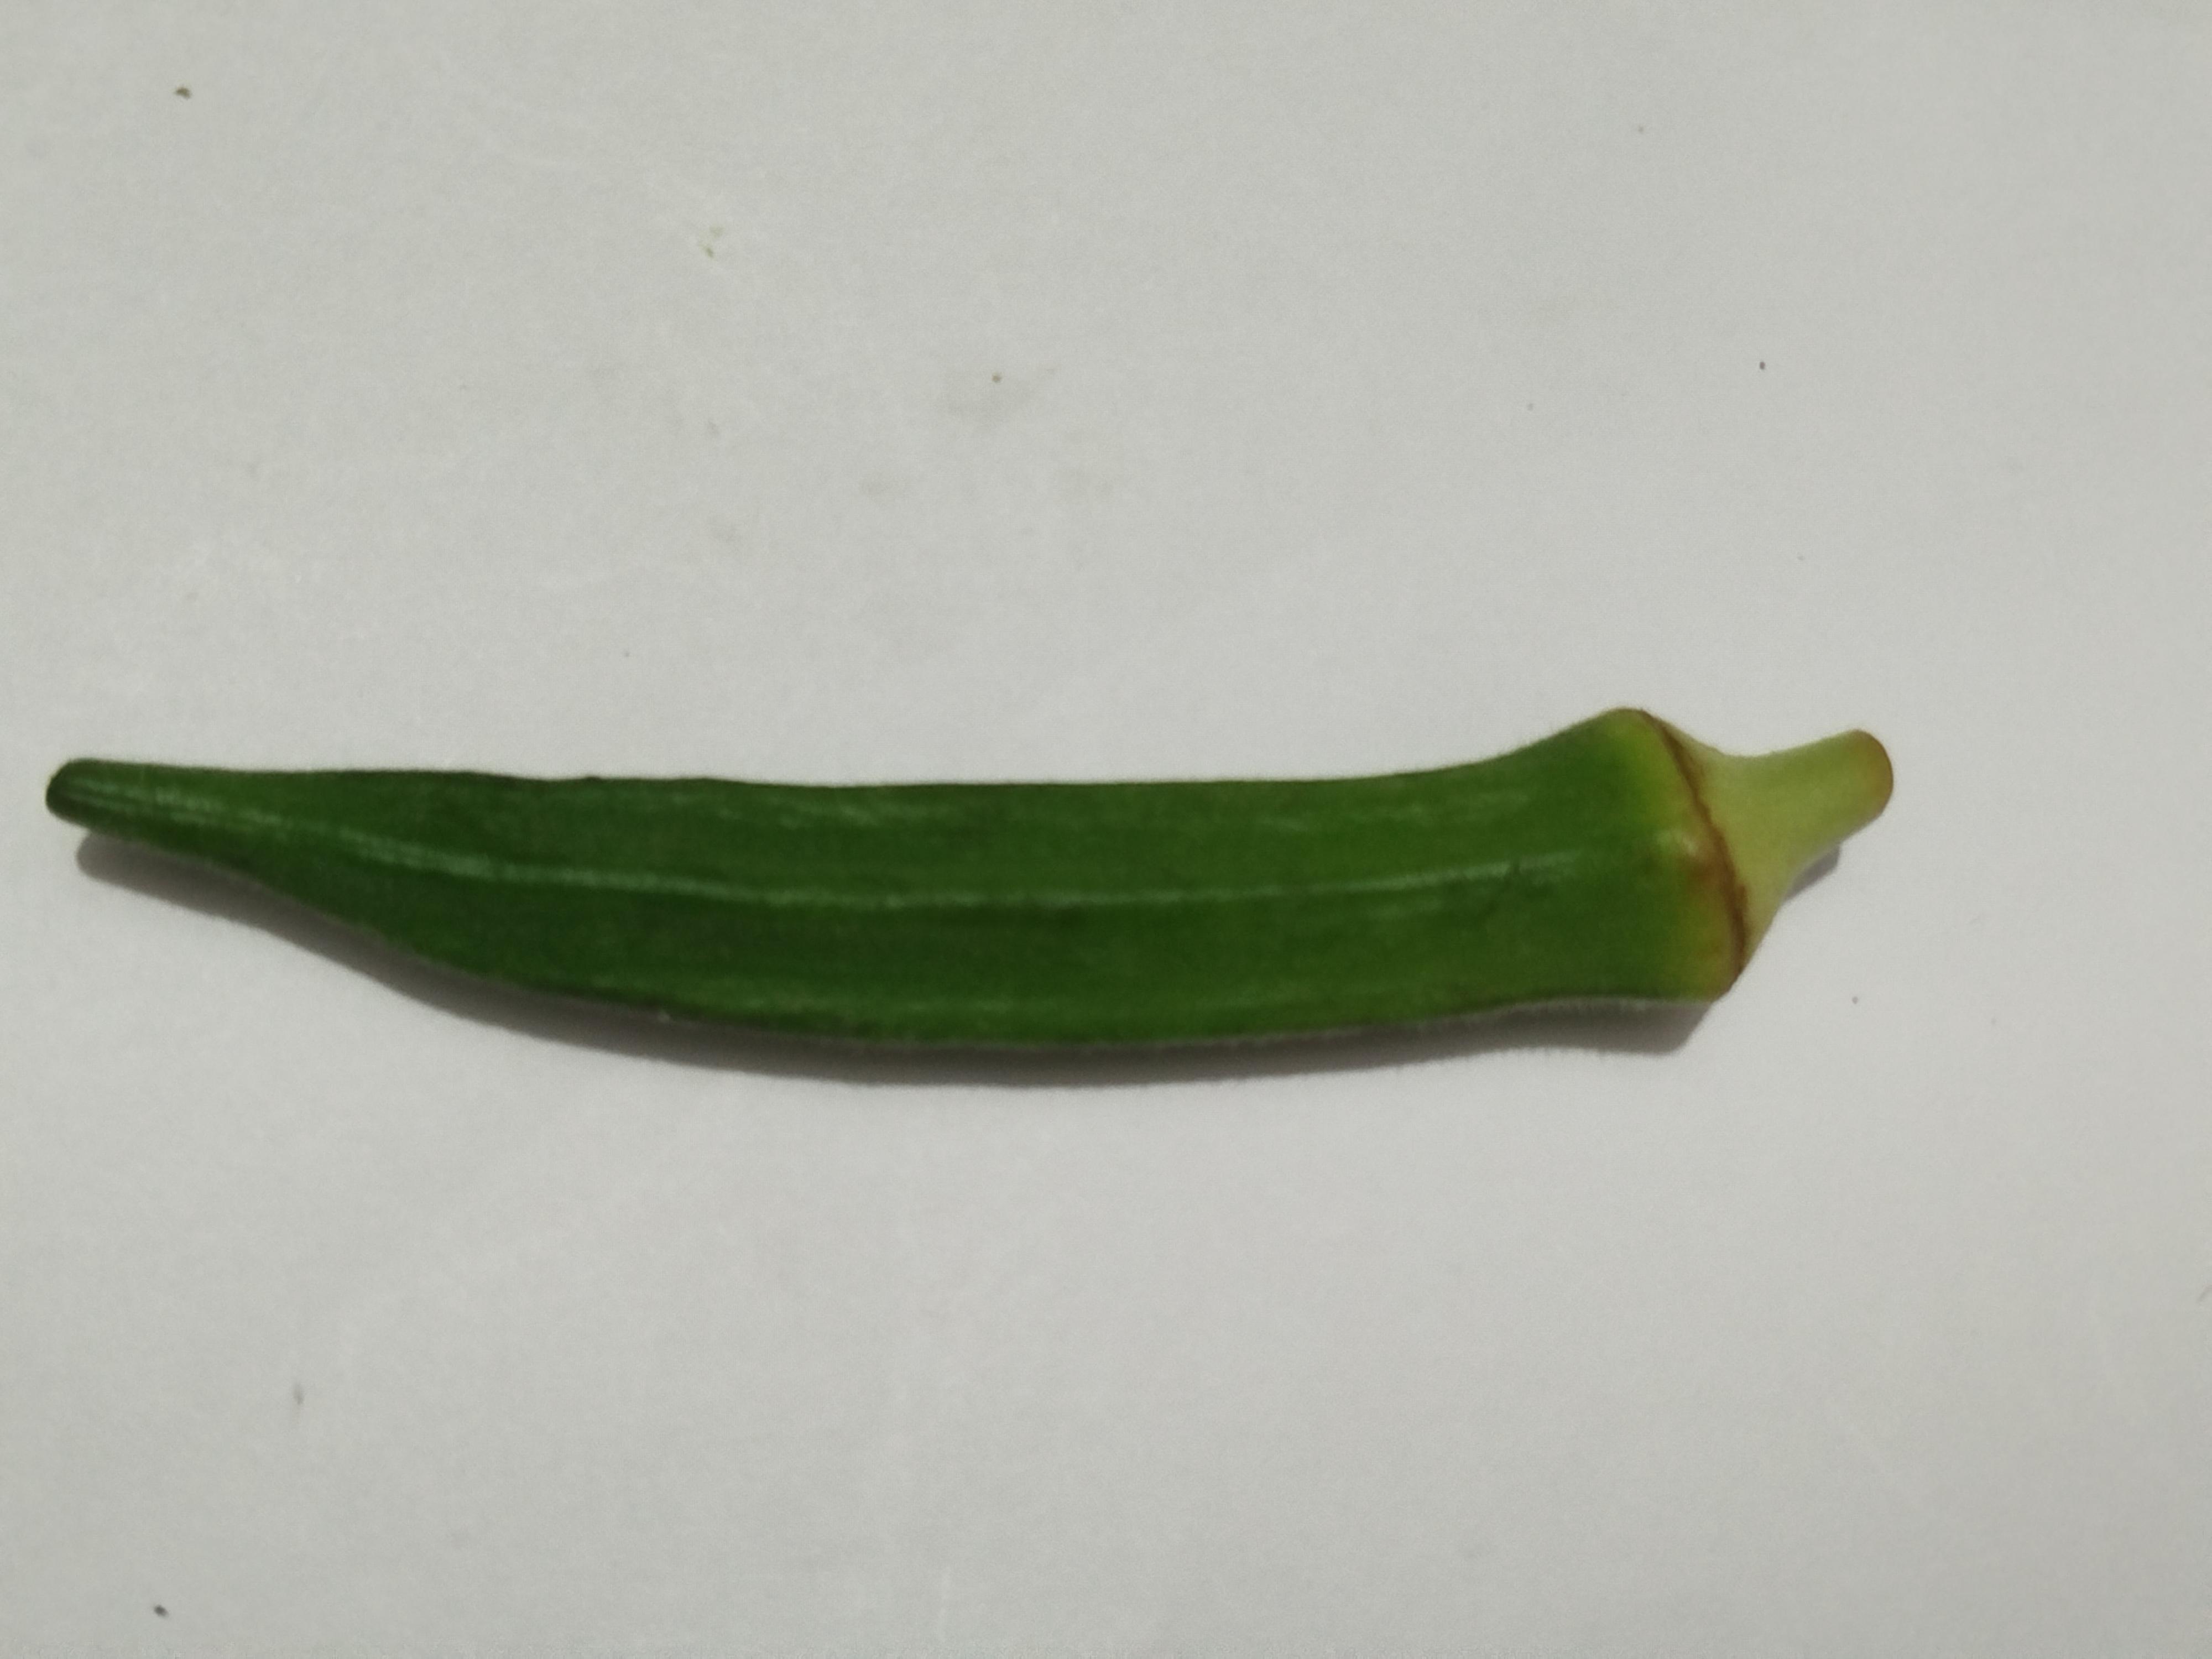
Label: Ladies finger